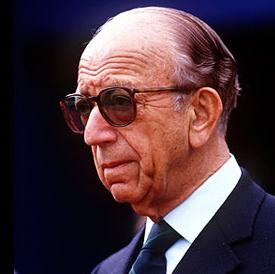
Age: 84